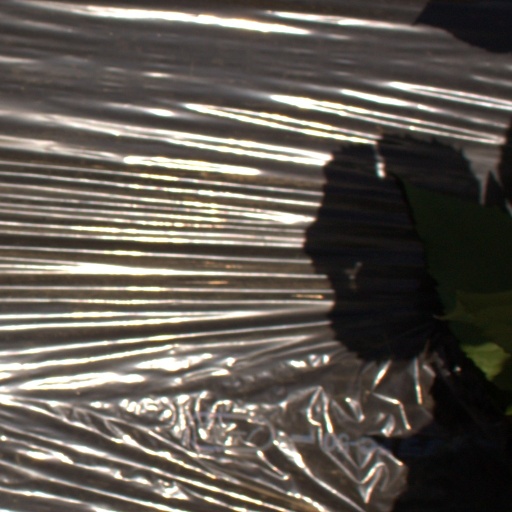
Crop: Jerusalem artichoke